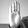
ASL letter: B